Joe Nemechek

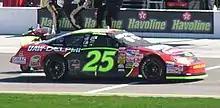
Nemechek in the No. 25 for Hendrick Motorsports in 2003 at Las Vegas

For 2000, Nemechek signed to drive the No. 33 Oakwood Homes Chevrolet for Andy Petree Racing, winning the pole at Talladega and finishing a career-best 15th in points. He missed five races the following year after suffering an elbow injury at a test at Dover in 2001, then went on to win the Pop Secret Microwave Popcorn 400 at North Carolina Speedway that November.